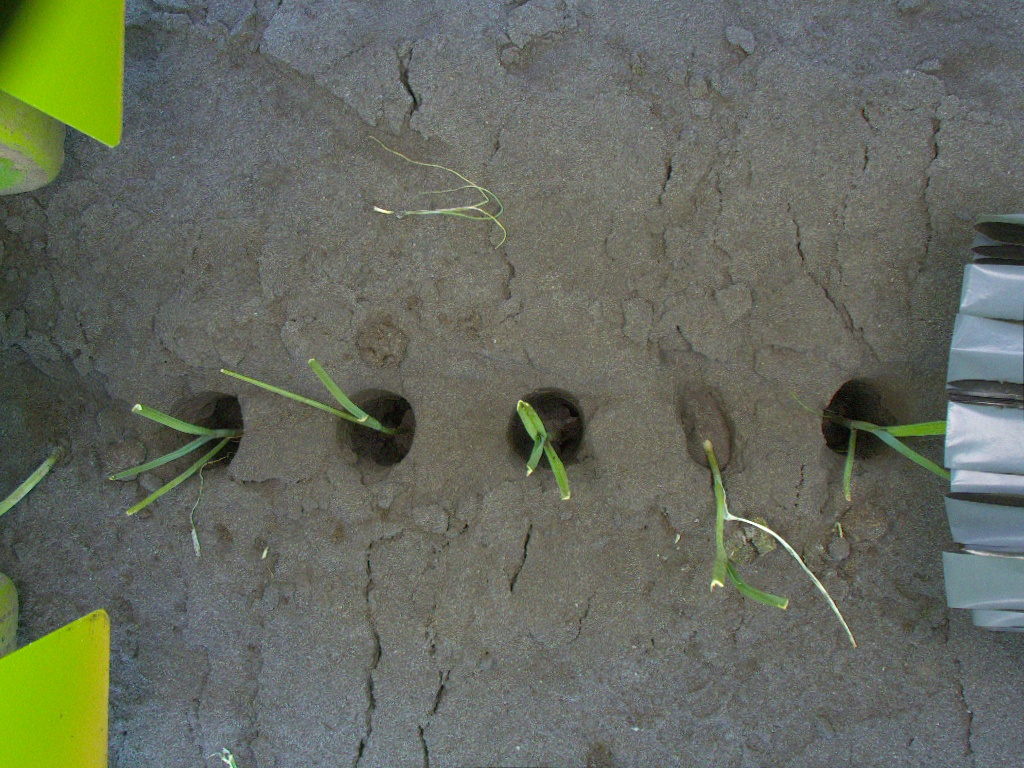
Crop: leek
Objects: stem_leek, stem_leek, stem_leek, stem_leek, stem_leek, stem_leek, leek, leek, leek, leek, leek, leek